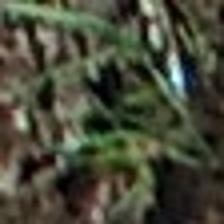
Label: clustered